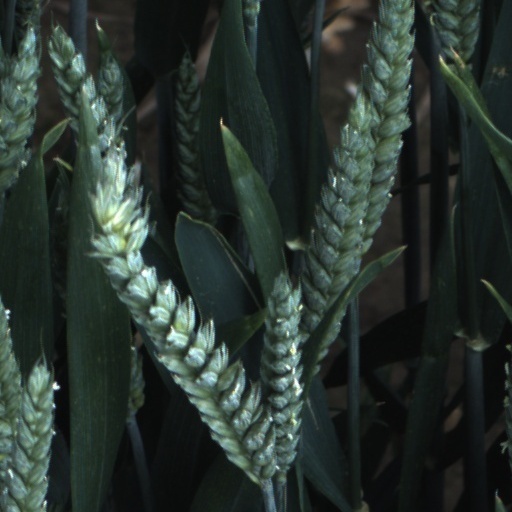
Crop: wheat